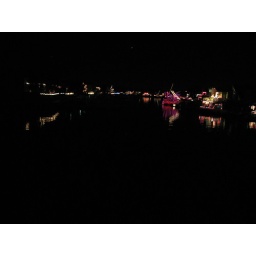
Trinidad island in Huntington Harbor...one day I'll own a house here with a row boat on the dock..